History of Yorkshire

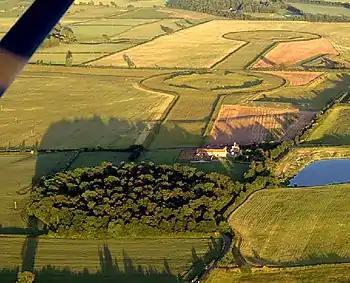
Thornborough Henge

The Thornborough Henges is an ancient monument complex that includes three aligned henges that give the site its name. The complex is located near the village of Thornborough, close to the town of Masham in North Yorkshire. The complex includes many large ancient structures including a cursus, henges, burial grounds and settlements. They are thought to have been part of a Neolithic and Bronze Age 'ritual landscape' comparable with Salisbury Plain and date from between 3500 and 2500 BC. This monument complex has been called 'The Stonehenge of the North' and has been described by English Heritage as the most important ancient site between Stonehenge and the Orkney Islands. There is a dearth of evidence of human occupation in the Vale of York until the early Bronze Age around 2300 BC, when the inhabitants of the Yorkshire region began to use implements made of bronze. The metal was refined from ore and hammered or cast to shape.